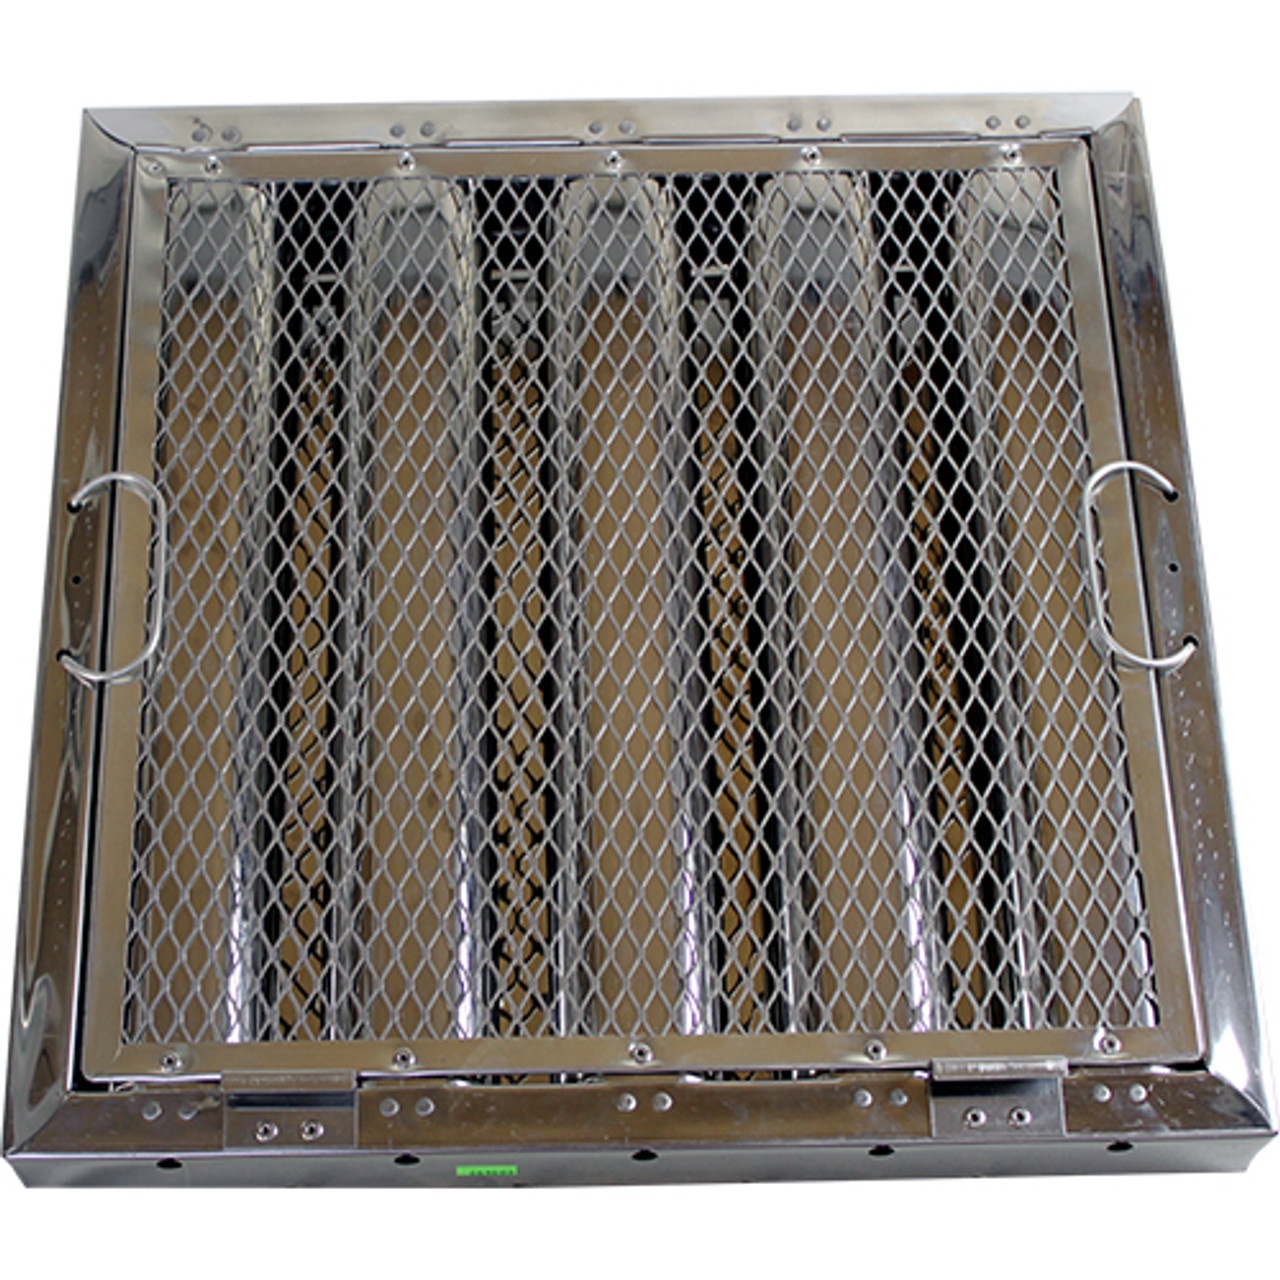
MAVRIK 264609
Description: GREASE FILTER, S/S - 16 X 16 X 2 Fits Brand: MAVRIK Manufacturer: MAVRIK Manufacturer part number: 264609 This part is covered by manufacturer warranty. Known as: 264609
Brand: MAVRIK
Category: Home & Garden > Kitchen & Dining > Kitchen Appliance Accessories > Range Hood Accessories > Grease Cups